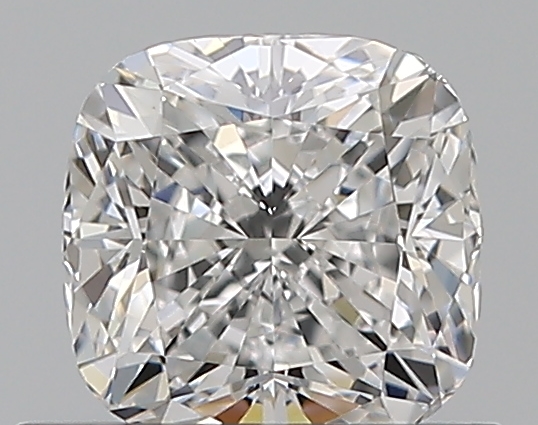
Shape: cushion
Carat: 0.7
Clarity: VVS1
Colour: E
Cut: EX
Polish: EX
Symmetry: EX
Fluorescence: N
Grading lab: GIA
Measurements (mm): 5 x 4.96 x 3.43